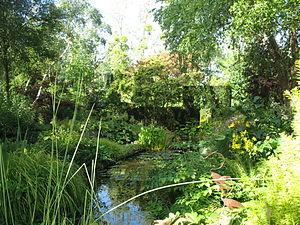
Les Jardins de Castillon-Plantbessin sont un jardin remarquable français, situé à Castillon, près de Bayeux.